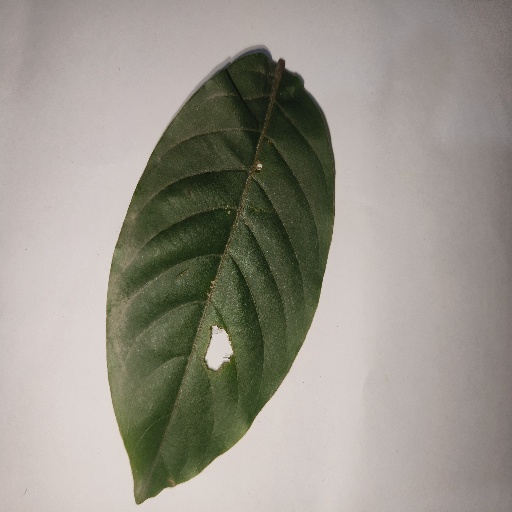
Species: HariTaki
Leaf condition: Shot Hole